Annemarie, Duchess of Parma

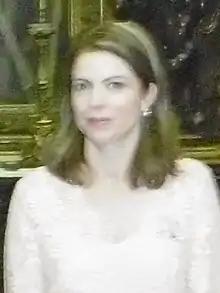
Annemarie in 2017

Princess Annemarie of Bourbon-Parma, Duchess of Parma and Piacenza (née Gualthérie van Weezel; born 18 December 1977) is a Dutch consultant, former journalist, and a member of the House of Bourbon-Parma and the Dutch royal family. She worked as a television journalist, specializing in European politics, for the Dutch station "NOS Journaal". In 2011, she authored the book "De smaak van macht", which focused on the lives of five former Dutch prime ministers. In 2019, Annemarie left journalism and became the first woman to make partner at the consulting firm Ward Howell International.